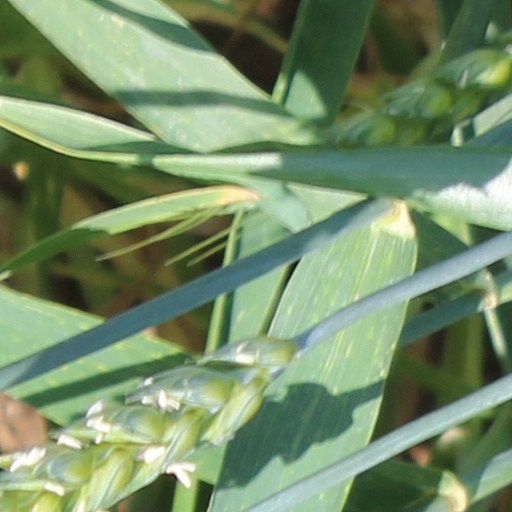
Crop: wheat